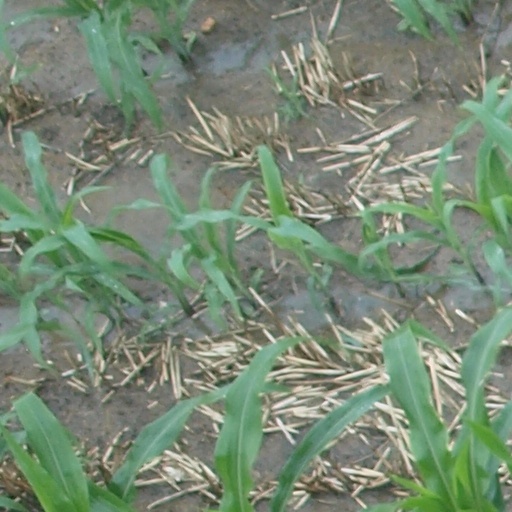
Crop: maize; corn